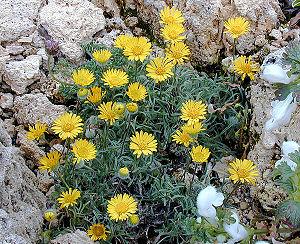
Petite plante vivace de 10 à 15 cm, sur terrain sec, souvent associée à des Artemisias. De la Californie au Névada et de l'état de Washington. (photo en culture)
Erigeron chrysopsidis est une espèce de plantes de la famille des Asteraceae.